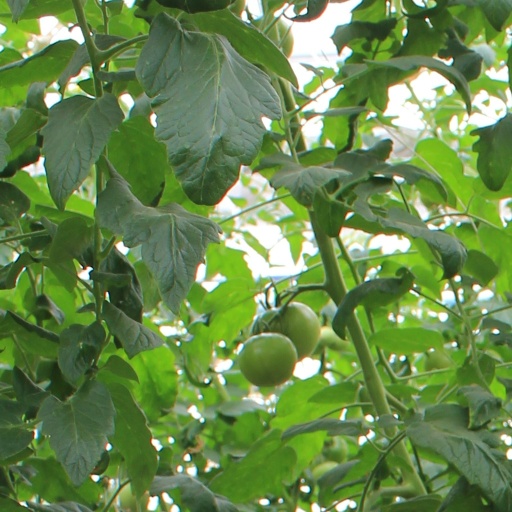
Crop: tomato